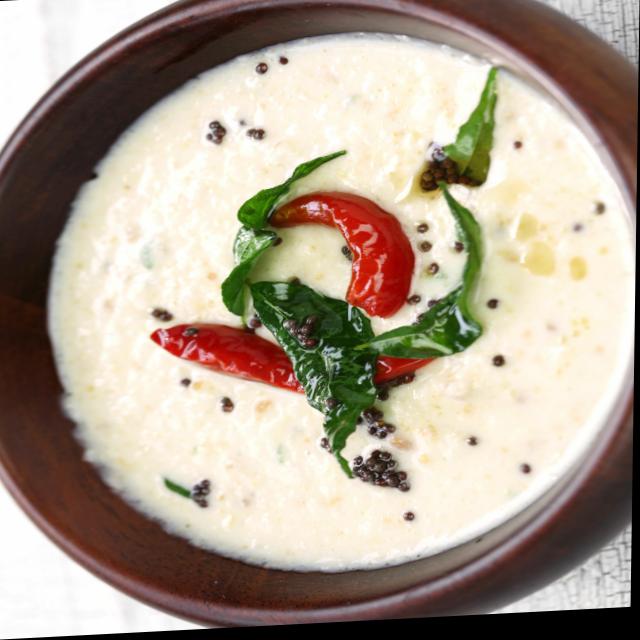
Dish: coconut_chutney